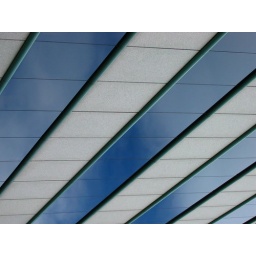
A painfully generic office building on Church Street in Evanston.